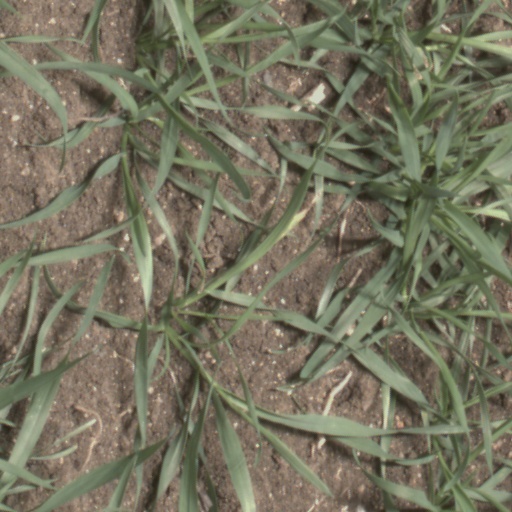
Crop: wheat